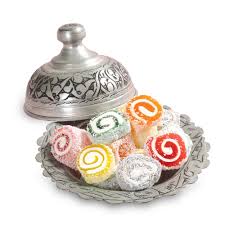
Yemek: lokum